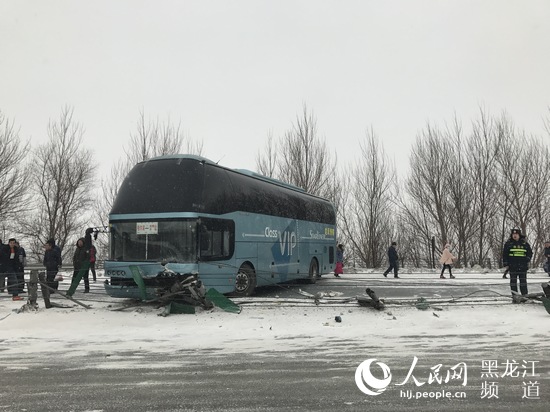
Weather: snow or frosty